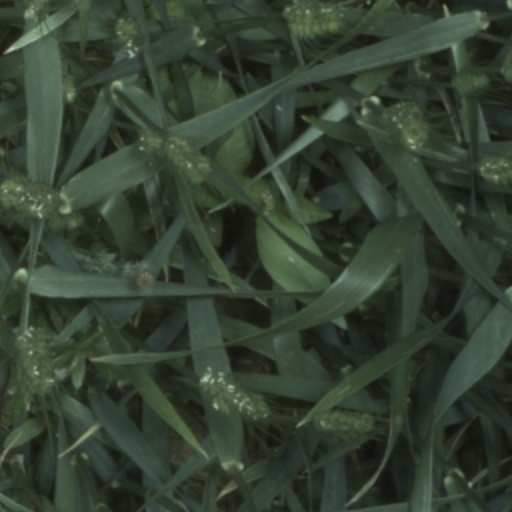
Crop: wheat